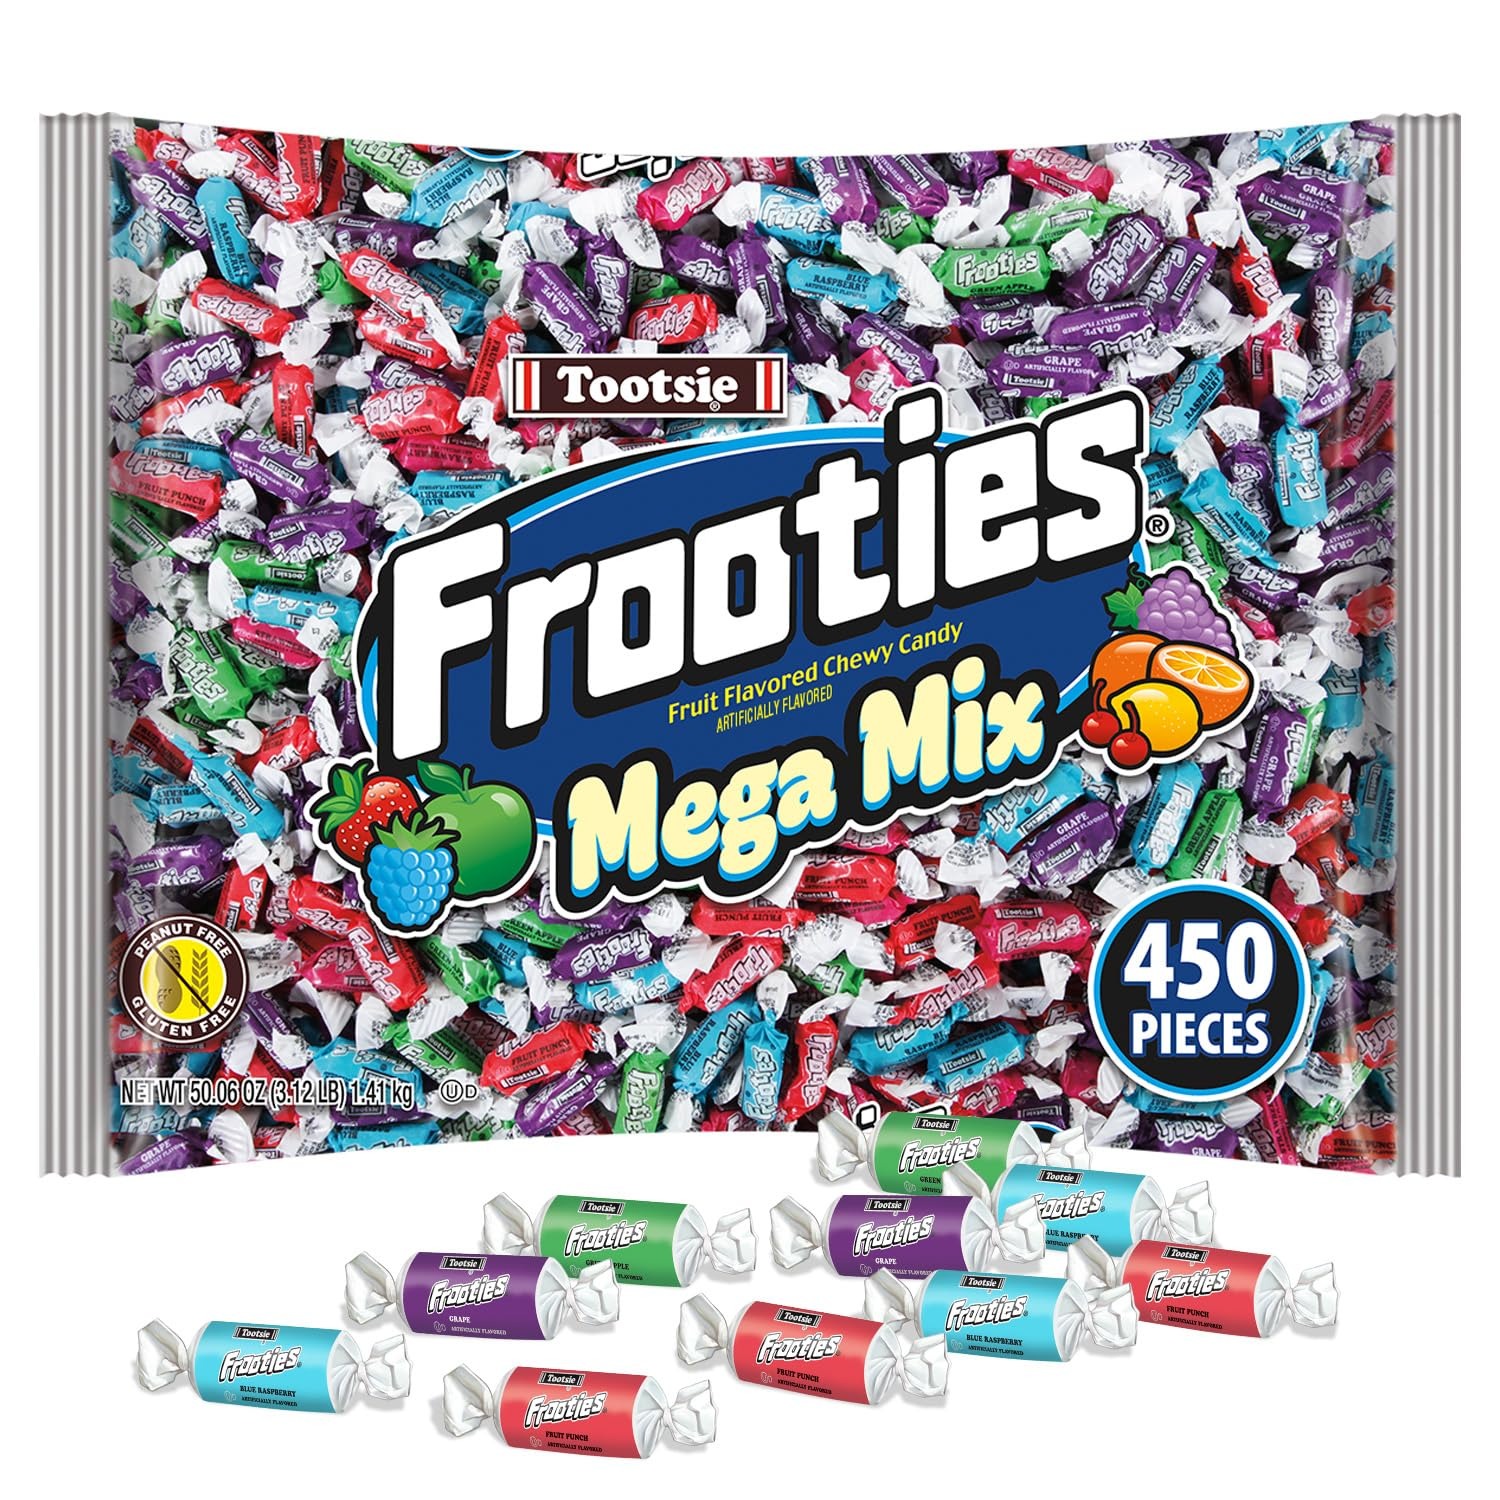
Item Name: Frooties Mega Mix - 450 Pieces Assorted Fruit Flavor Chewy Candy - Over 3 lb. Bag of Bulk Treats - 50.06 oz
Bullet Point 1: A Rainbow of Frooties candy perfect for theme parties like high school pep rallys, parades, birthday parties, Weddings, candy buffets, baby showers, and more!
Bullet Point 2: Product Note: Exposure to heat or sunlight may lead to melting/damage of product. Hence customers are expected to be available during the product delivery
Bullet Point 3: Great value for a Giveaway to trick or treaters at Halloween
Bullet Point 4: Frooties are only 11 calories per piece, and are kosher, Gluten Free, and peanut free.
Bullet Point 5: This Frooties bag contains a mix of five of our most popular flavors, Blue Raspberry, Green Apple, Grape, Fruit Punch, Strawberry
Bullet Point 6: Make sure to try all 10 frooties flavors including: Fruit Punch, Grape, Strawberry, Green Apple, Blue Raspberry, Watermelon, Strawberry Lemonade, Lemon Lime, Cherry Limeade, and Mango!
Value: 50.1
Unit: Ounce

Price: 31.28